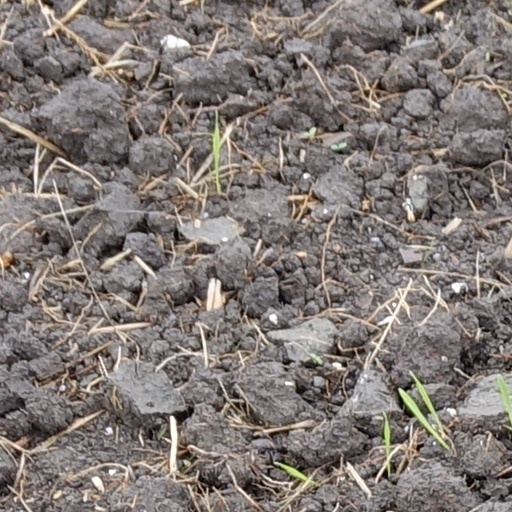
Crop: wheat